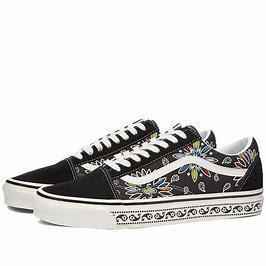
Brand: Vans
Model: UA Old Skool